Ivan Orlov (aviator)

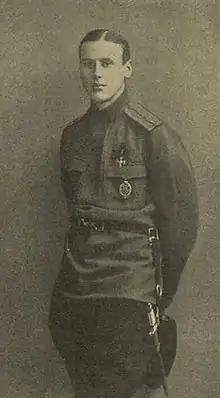

Podporuchik Ivan Aleksandrovich Orlov (19 January 1895 – 4 July 1917) was a Russian flying ace during World War I. He was a prewar flier, having built both gliders and an airplane, and having earned pilot's license no. 229 just prior to start of the war. He volunteered his experience and his personal airplane to his country's military service. His experience and his valor made him both a mentor and leader of less experienced pilots, as Orlov rose to command the 7th "Aviatsionniy Ostryad Istrebitelei" (7th Fighter Aviation Detachment) of the Imperial Russian Air Service. After an exchange duty assignment to the "Escadrille 3", , he wrote the first Russian text on aerial combat, "Ways to Conduct an Air Combat". He was killed in action after scoring five confirmed aerial victories.